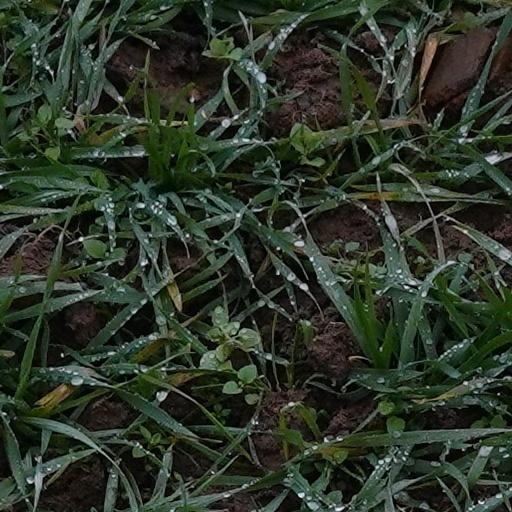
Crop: wheat